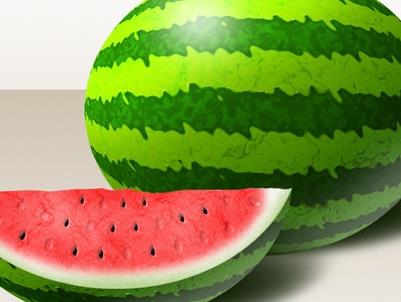
Label: trash